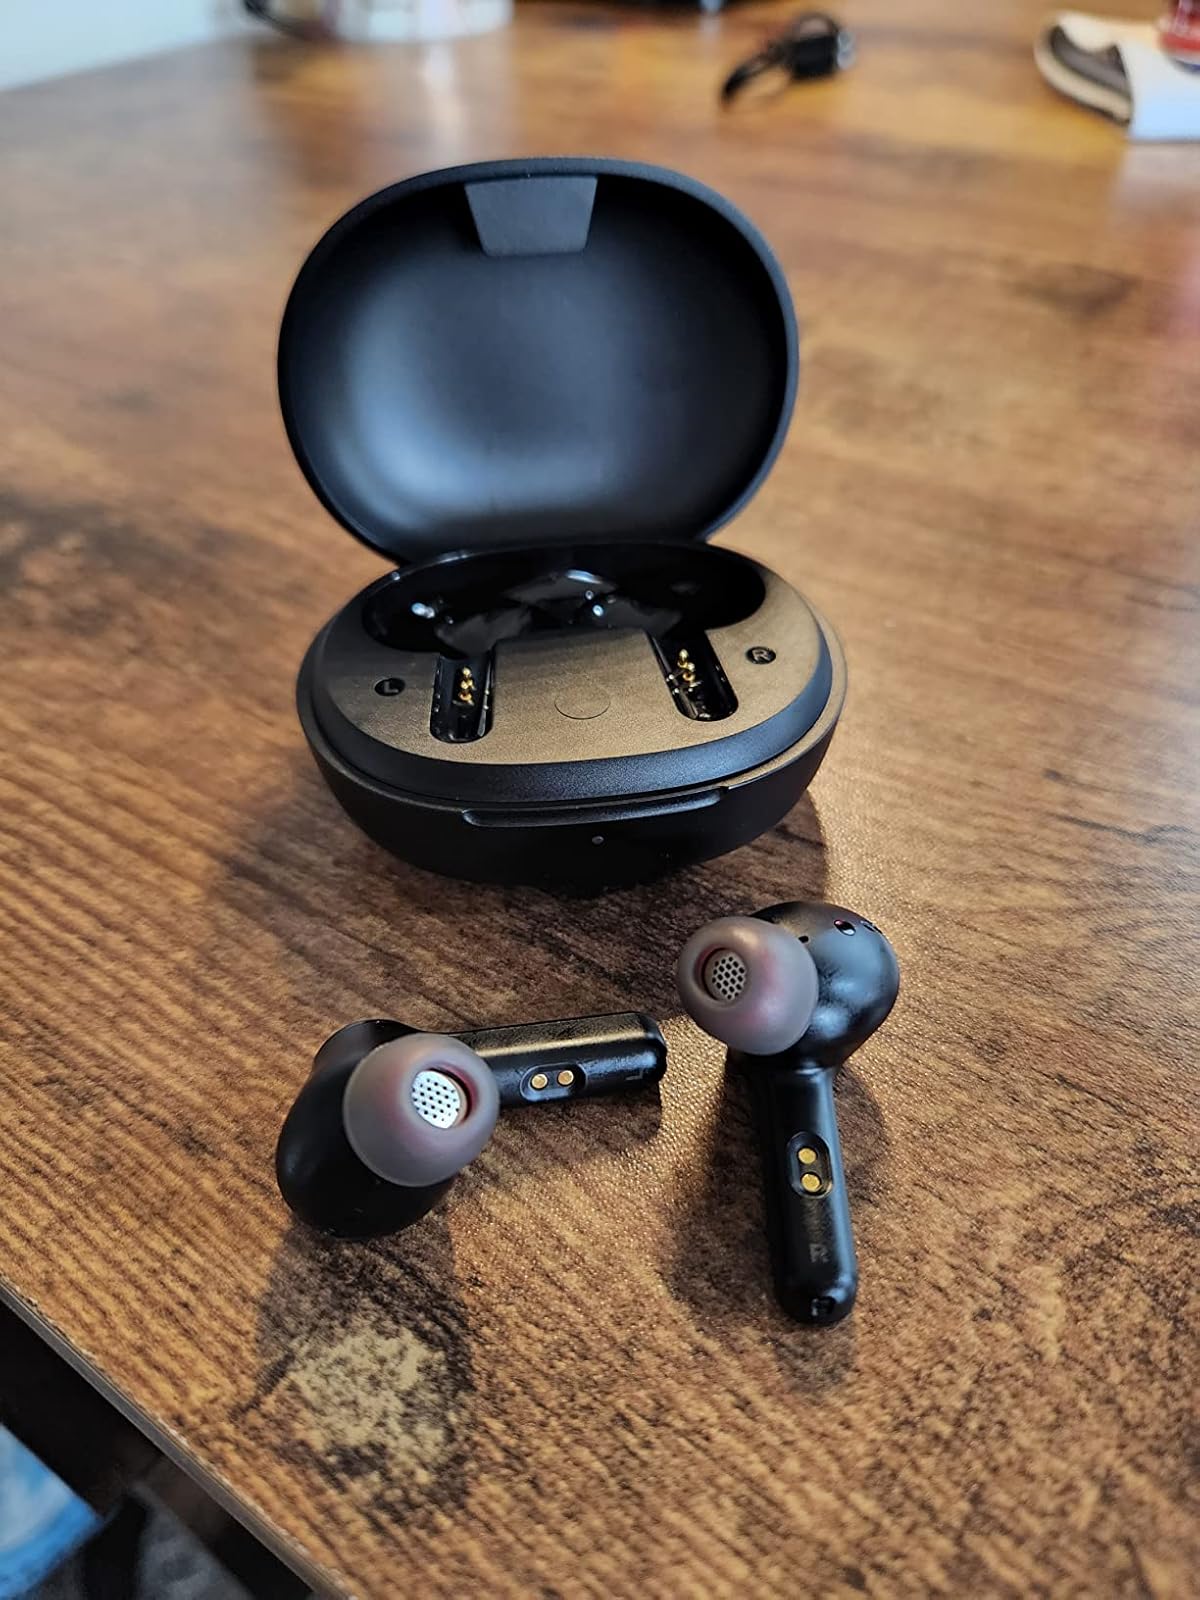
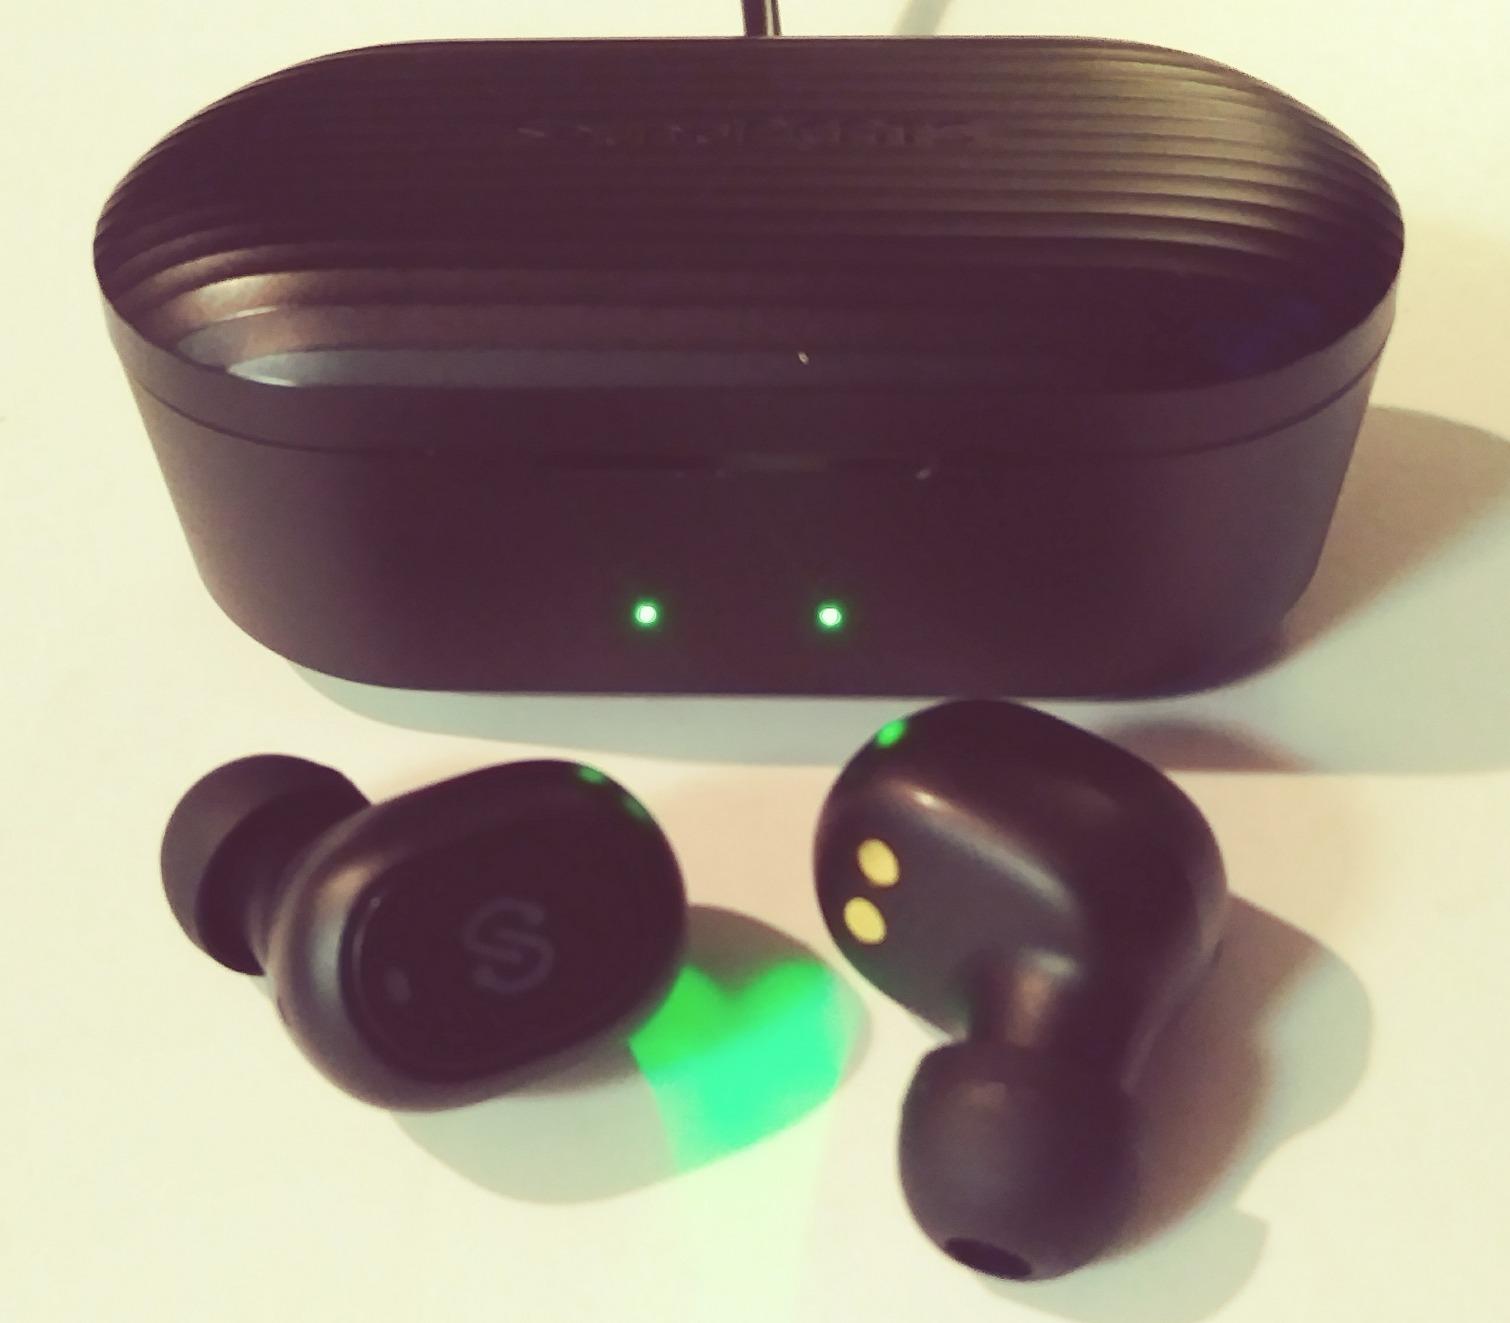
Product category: earbuds
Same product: no